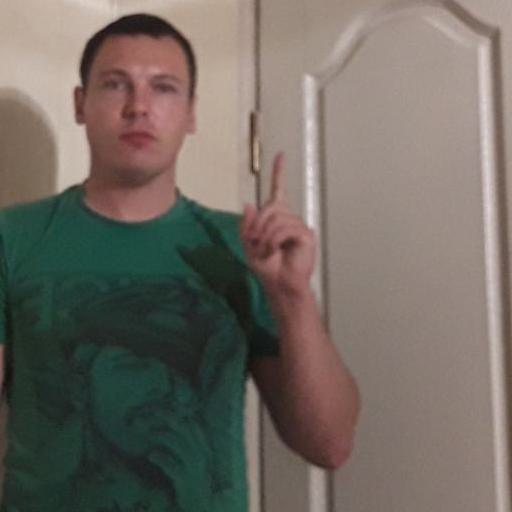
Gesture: one